Joanna Angelett

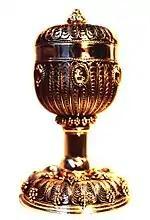
"Cup of David" from the "Crystal Harp Collection"

In 1992, Angelett started a jewellery design company called Olgene & Co in Sydney, Australia. In 1996, she designed and made the award-winning chalice "Cup of David" which represented Australia in the international design competition Jerusalem 3000, during the celebration of Jerusalem's 3000-year-anniversary in 1996. The chalice, made from gold and silver, decorated with cloisonné enamels, Australian diamonds and golden colored labradorite from New South Wales, was included in an international design catalogue and displayed in the Exhibition and Convention Centre in Jerusalem, where Angelett explained the jewellery techniques she had used in making it to the director of the Bible Lands Museum in Jerusalem. With her success in the Jerusalem 3000 competition, Angelett was congratulated by the Ambassador of Israel to Australia and the Lord Mayor of Perth Dr Peter Nattrass, who also attended the opening of her renamed company Jewellery Art Gallery after its relocation to Perth, Western Australia in 1998.